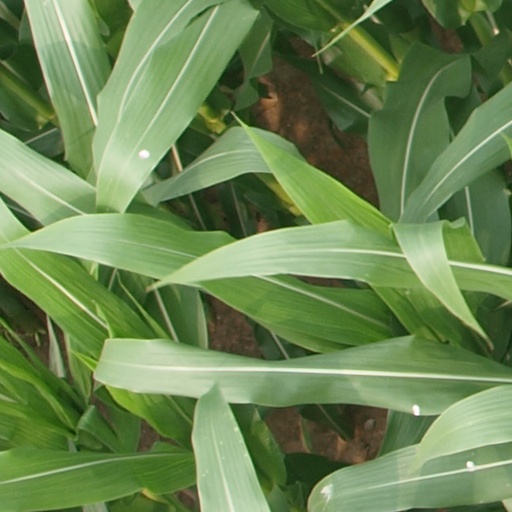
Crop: maize; corn